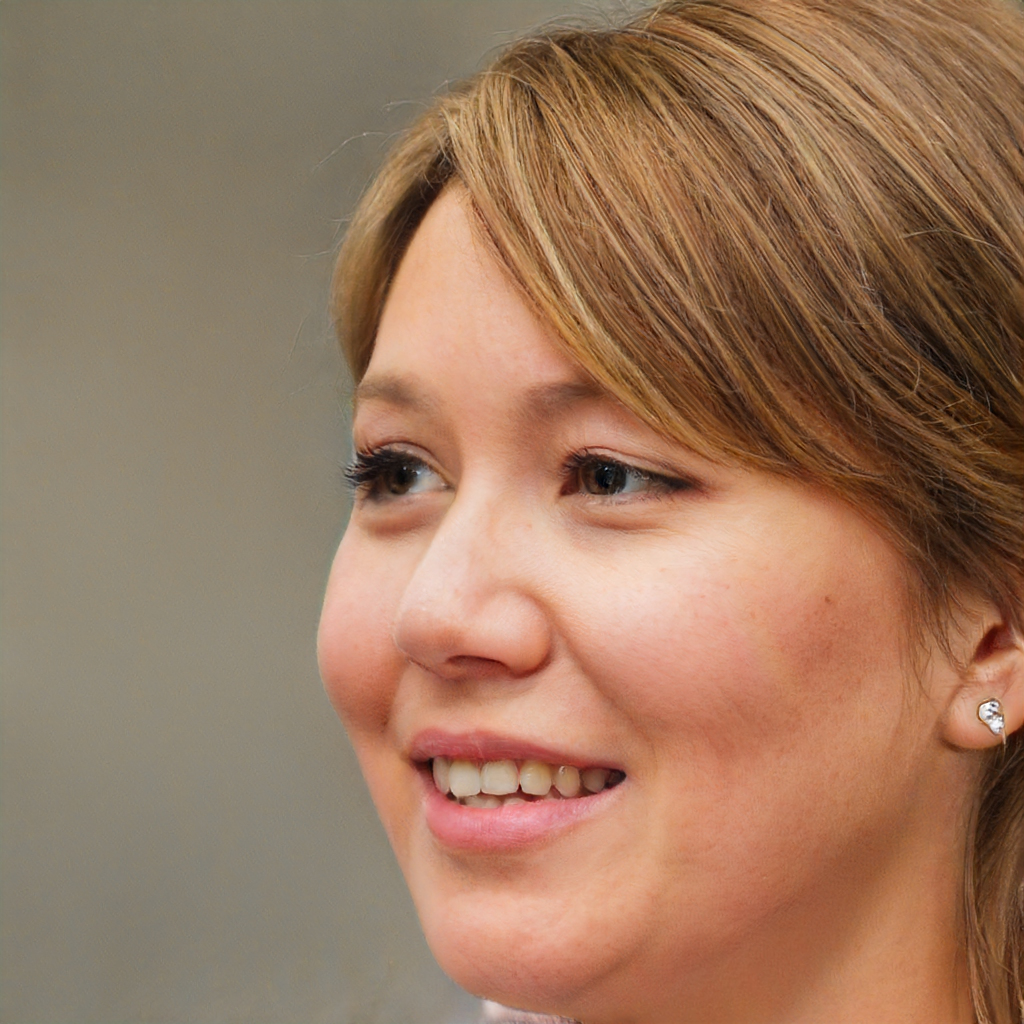
Gender: Female